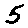
Label: 5